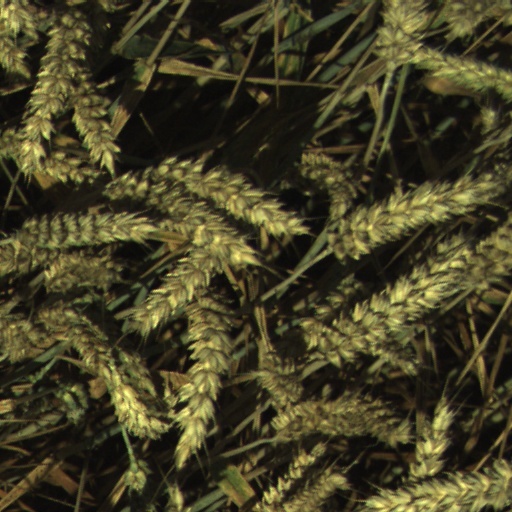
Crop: wheat